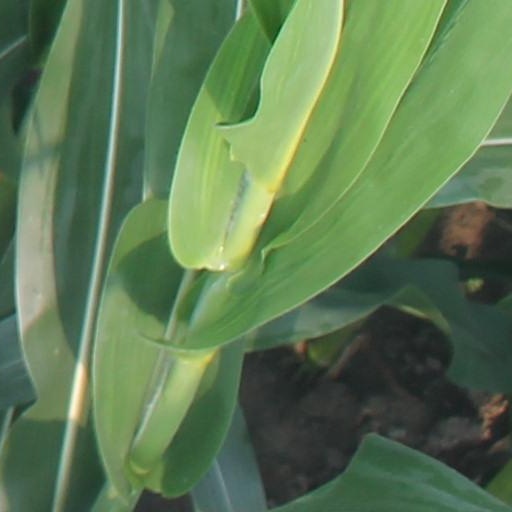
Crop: maize; corn